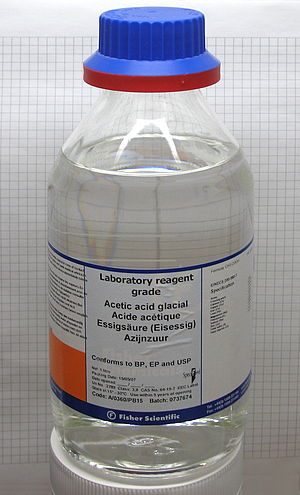
Eddikesyre
En flaske med eddikesyre
Eddikesyre er en organisk forbindelse, der giver eddike dets sure smag og skarpe lugt. Kemisk set er eddikesyre en carboxylsyre med bruttoformel C₂H₄O₂. Rent, vandfrit eddikesyre er en farveløs væske, der absorberer vand fra omgivelserne og størkner under 16,7 °C til farveløse krystaller. Eddikesyre er ætsende, og dens dampe forårsager irritation af øjnene, en tør og brændende næse, øm hals og blokering af luftvejene. Den er en svag syre, fordi ligevægten i vandig opløsning ved standardbetingelser mellem den dissocierede form og den ikke-dissocierede form er kraftigt forskudt mod den ikke-dissocierede form, i modsætning til stærke syrer, der i vandig opløsning i praksis er fuldt dissocierede.